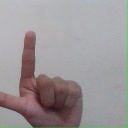
अक्षर: ल